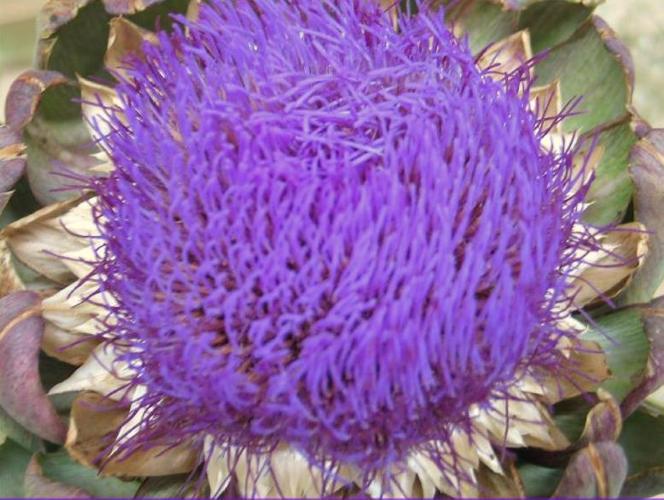
Label: artichoke